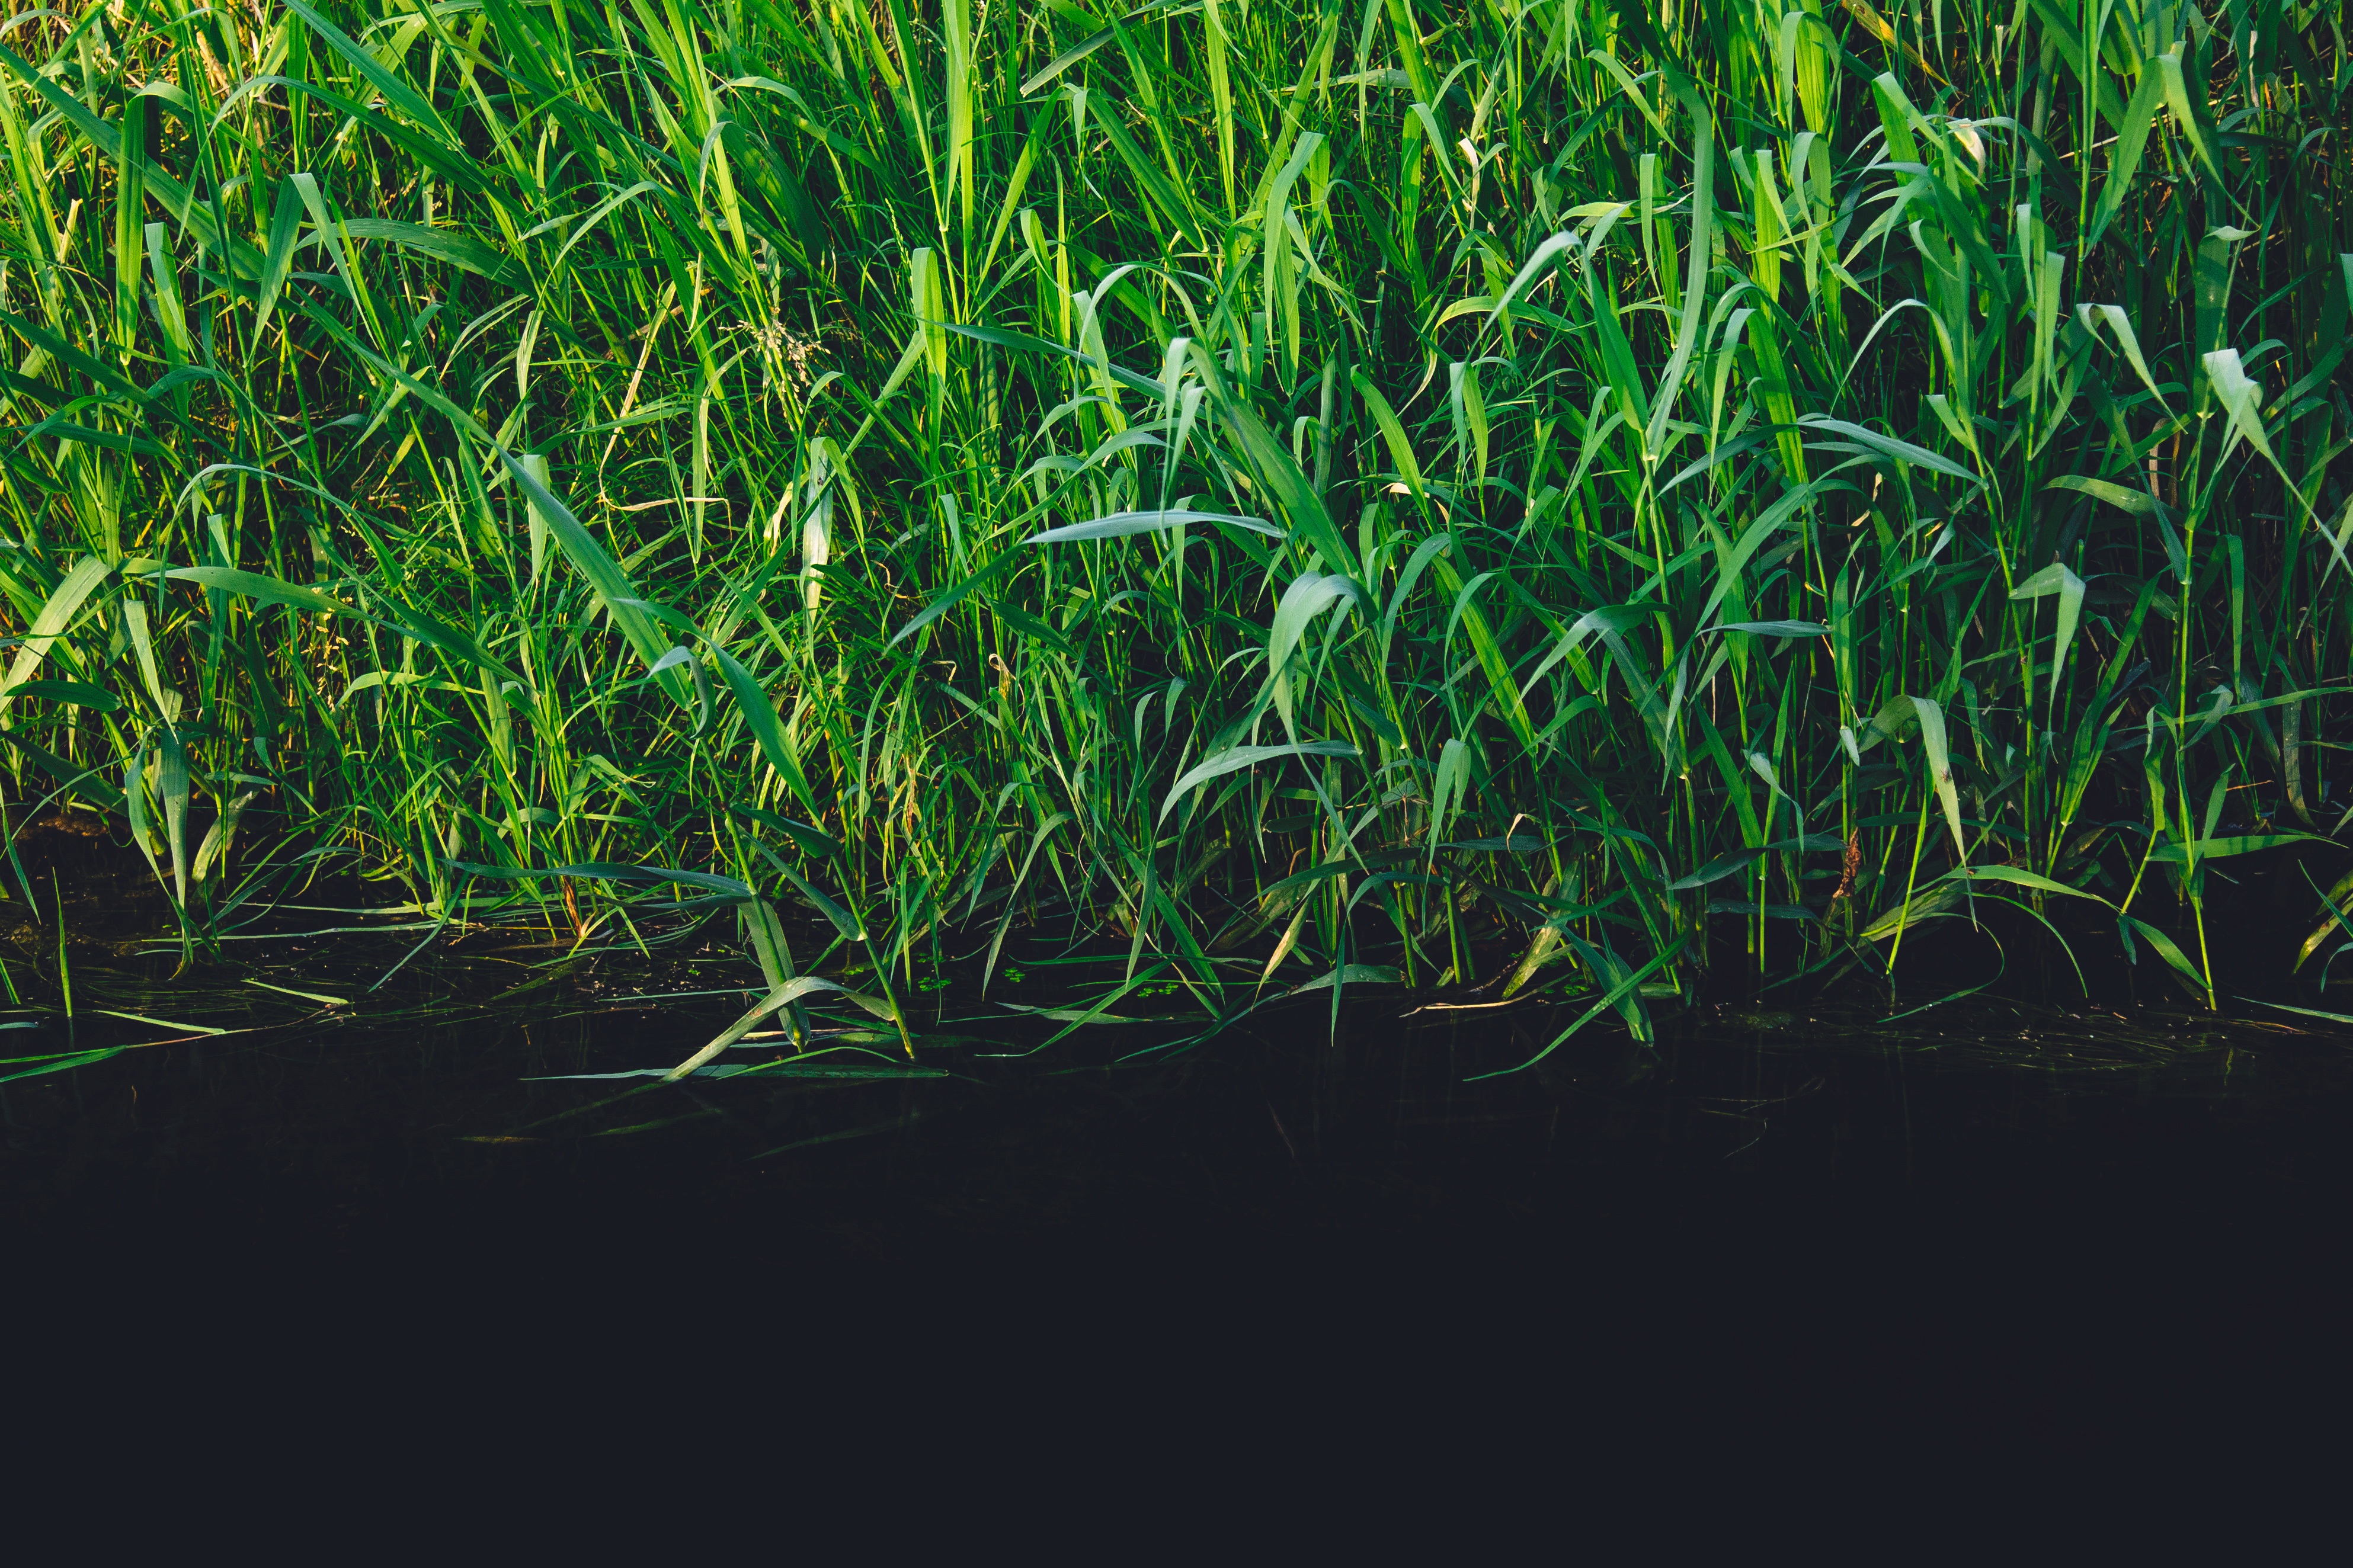
water, nature, grass, plant, lawn, leaf, flower, river, stream, green, crop, soil, agriculture, plants, reeds, grass family, plant stem